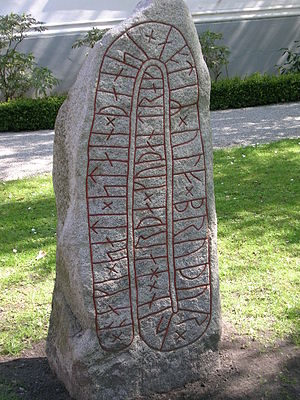
Bjäresjöstenene / DR 288
DR 288 ved Kulturen i Lund.
En granitsten med meget tydelig runeindskrift.
Bjäresjöstenene er tre runesten fra vikingetiden, der fungerer som mindesmærker. Stenene var oprindeligt placeret i Bjäresjö, som ligger omkring 3 kilometer nordvest for Ystad, Skåne län, Sverige. To af stenene blev opdaget nær kirken, og to af stenene er blevet flyttet til andre nærliggende steder. Selvom disse tre sten er placeret i Sverige, har de fået danske betegnelser, idet Skåne var del af det historiske Danmark.